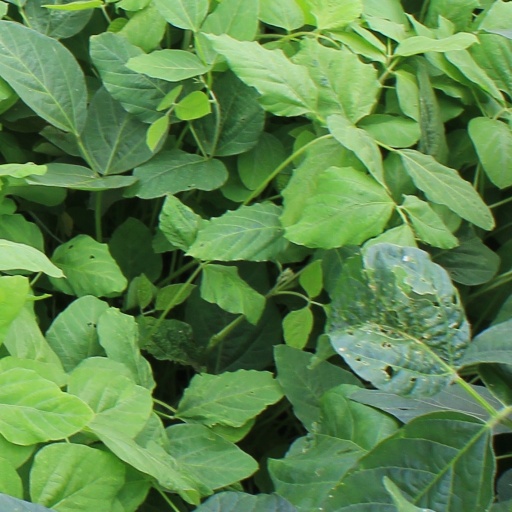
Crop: soybean